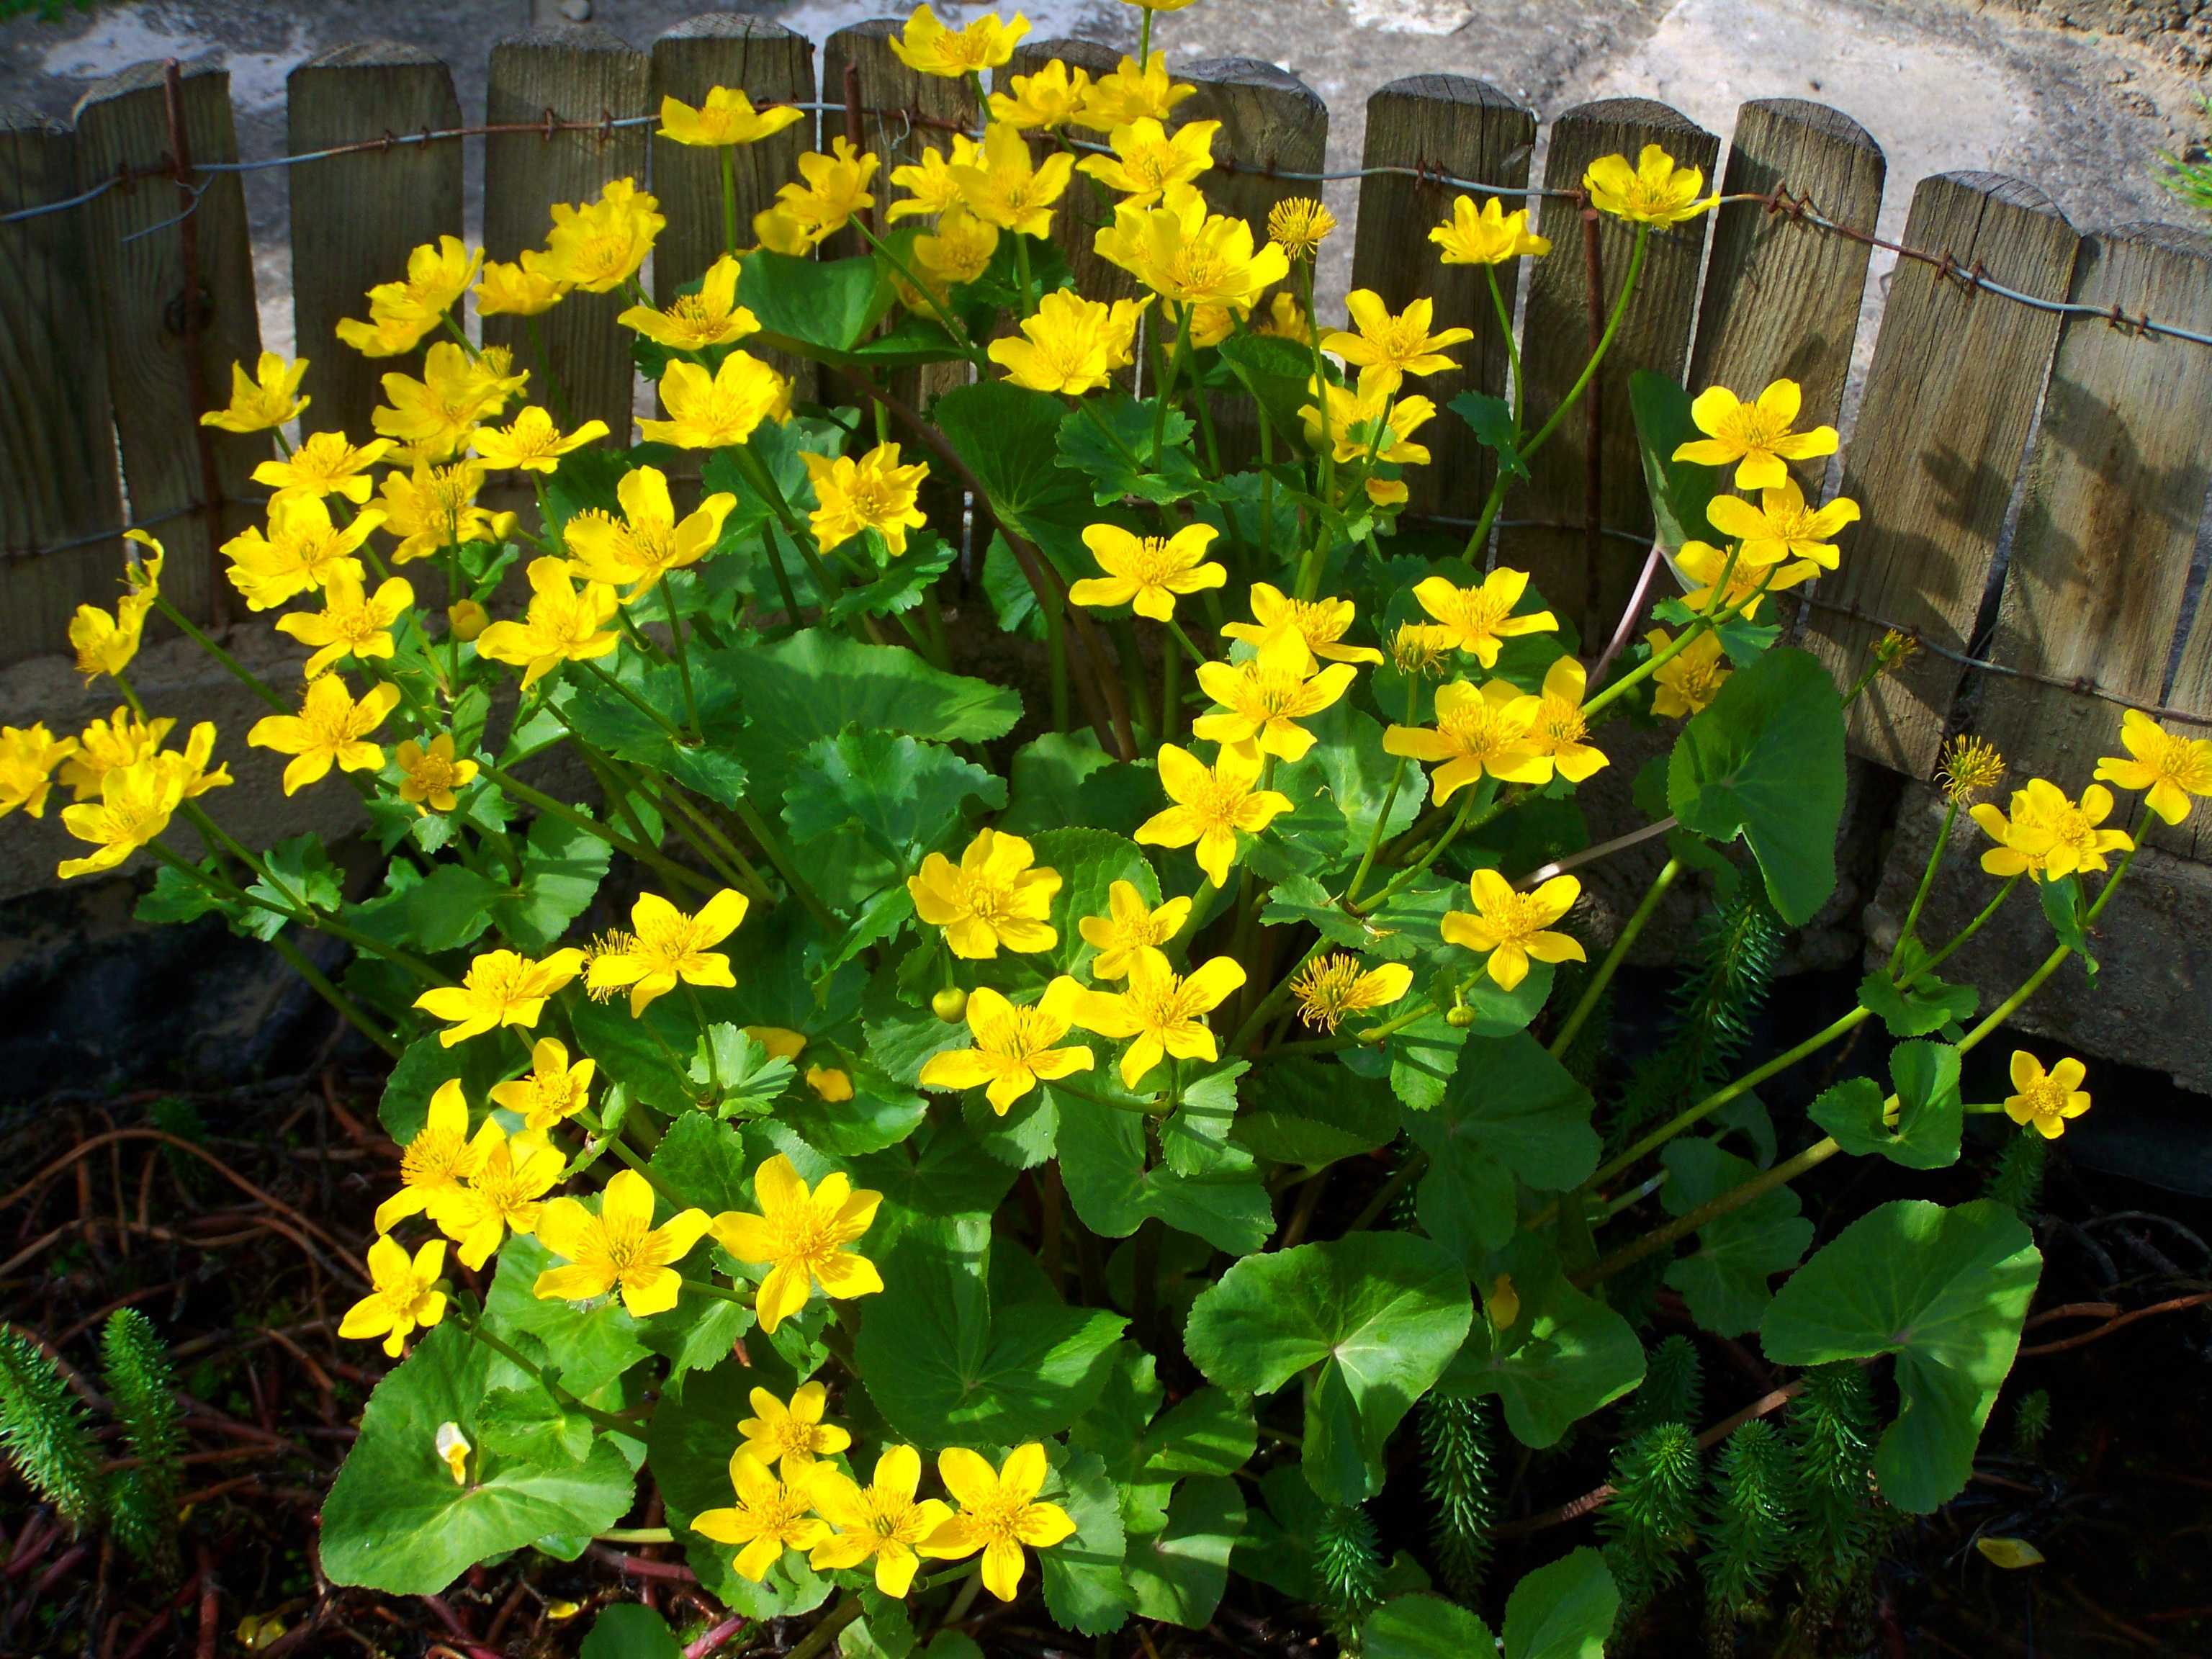
plant, flower, spring, yellow, garden, flora, yellow flower, wildflower, shrub, primula, flowering plant, herbaceous plant, annual plant, land plant, marsh marigold